Tunisia

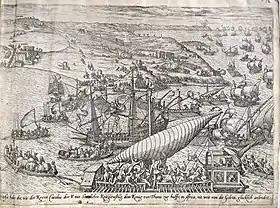
Conquest of Tunis by Charles V and liberation of Christian galley slaves in 1535

In the last years of the Hafsid dynasty, Spain seized many of the coastal cities, but these were recovered by the Ottoman Empire.